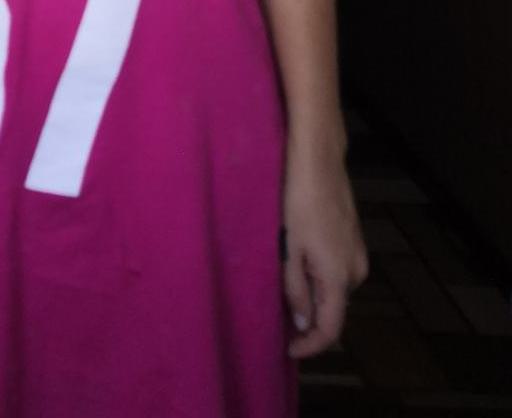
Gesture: no_gesture